Truth and Justice (Afghanistan)

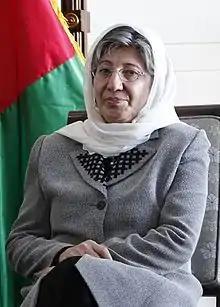
Sima Samar, a notable Hazara member of the party.

Notable members include Sima Samar, a woman’s and human rights advocate, activist and a social worker within national and international forums, who served as Minister of Women's Affairs of Afghanistan from December 2001 to 2003. She is currently the Chairperson of the Afghan Independent Human Rights Commission (AIHRC), and, from 2005 to 2009, United Nations Special Rapporteur on the situation of human rights in Sudan[1]